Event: Nepal Earthquake
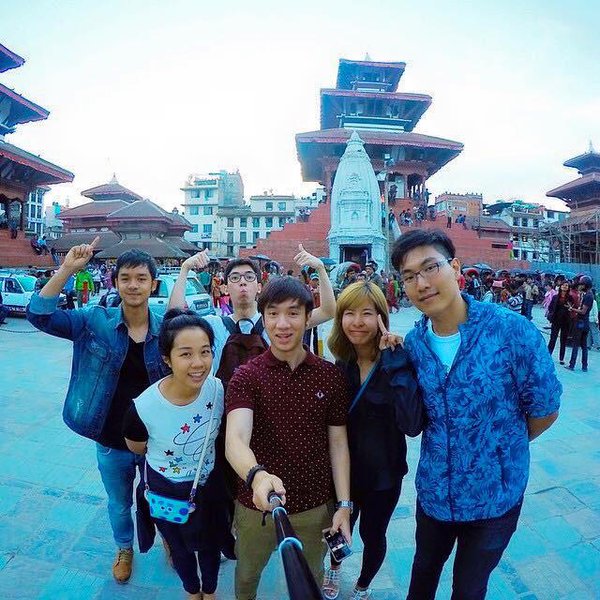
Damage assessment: no_damage